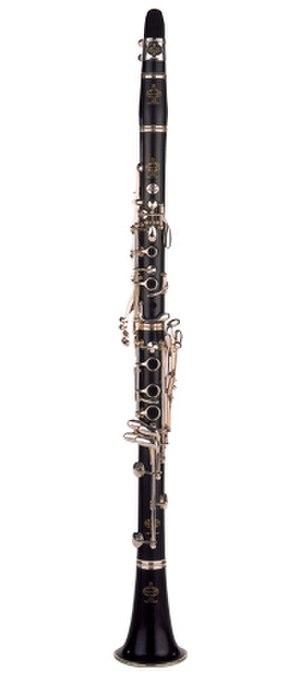
Arabesque de Germaine Tailleferre est une œuvre de musique de chambre pour clarinette et piano composée en 1973. La partition est éditée par les Éditions Henry Lemoine.
La sonate pour deux clarinettes de Francis Poulenc est une œuvre de musique de chambre composée en 1918. Sa durée totale d'exécution est d'environ 6 minutes.